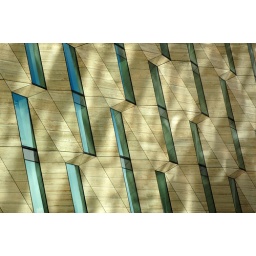
Detail from an office building at Tuborg Havn in Copenhagen. From a FANS photo tour sept 2010.